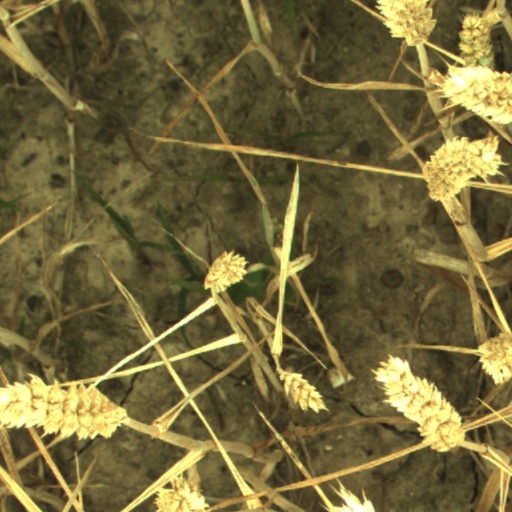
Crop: wheat